Fires Within

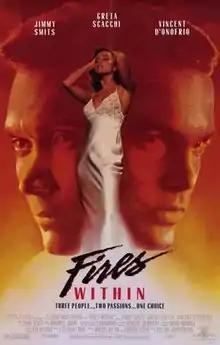
Film poster

Fires Within is a 1991 film directed by Gillian Armstrong. It stars Jimmy Smits, Greta Scacchi and Vincent D'Onofrio.